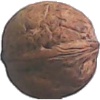
Label: walnut